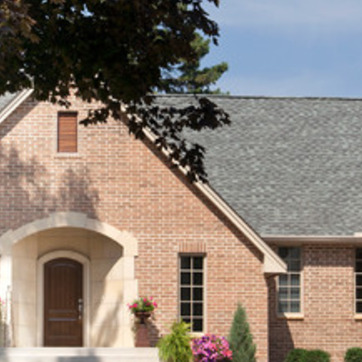
Material: brick